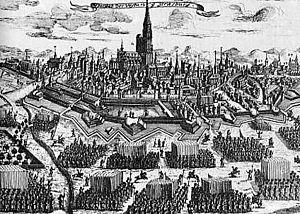
Les troupes françaises avant de Strasbourg. Septembre 1681